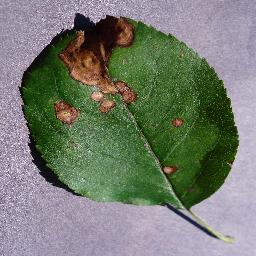
Label: Apple___Black_rot